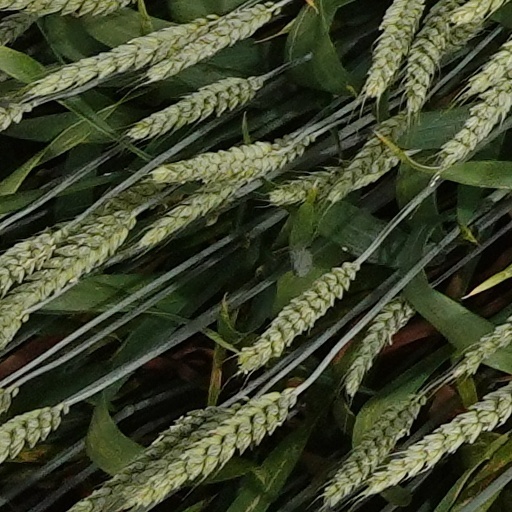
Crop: wheat